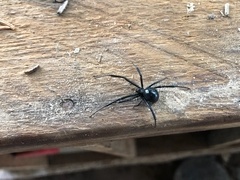
Species: Lactrodectus_hesperus